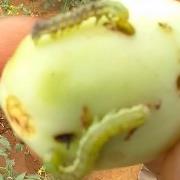
Crop: Tomato
Condition: helicoverpa-armigera-p